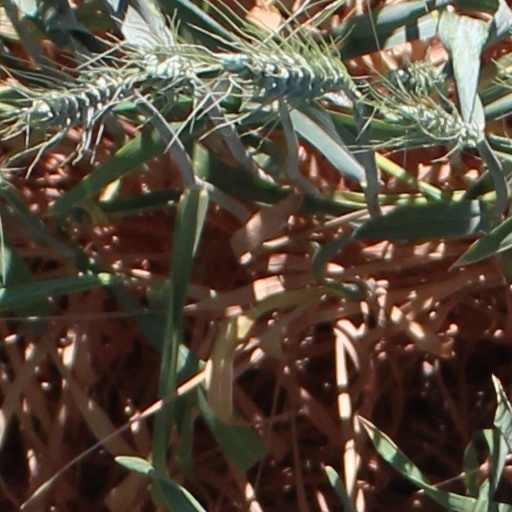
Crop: wheat